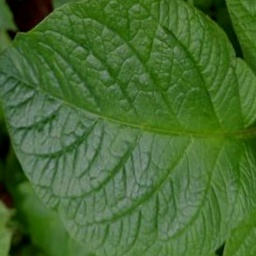
Etiqueta: Sana